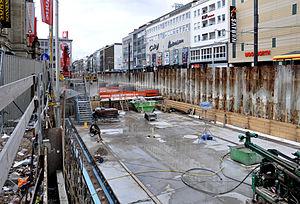
La Stadtbahn de Karlsruhe est une partie du réseau de transport public de Karlsruhe, en Allemagne. Il est aussi appelé Tram-train en raison de sa circulation mixte sur le réseau ferroviaire allemand et le réseau de tramway de la ville. Il comporte 17 lignes dont uniquement six lignes interconnectées au tramway de Karlsruhe.